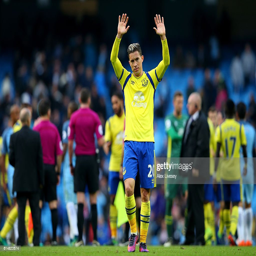
soccer player holds his hands up to the fans during the match .